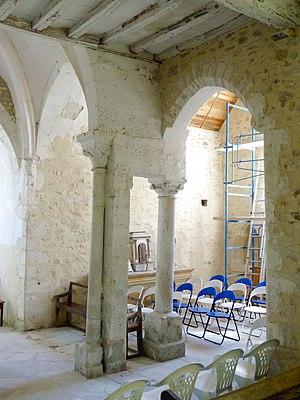
Intérieur de l'église - voir tire.
L'église Saint-Georges est une église catholique paroissiale située au hameau de Bray de la commune de Rully, dans le département français de l'Oise. Cette petite église de plan cruciforme était primitivement à vaisseau unique. Seul le chœur rectangulaire voûté en berceau subsiste de l'église romane bâti aux alentours de 1100. Il fut agrandi d'une travée voûtée d'ogives, au détriment de la nef, vers 1170 / 1180 environ. De cette période, seulement les deux colonnettes à chapiteaux de l'arc triomphal sont dignes d'intérêt. Au cours des années 1260, l'église trouve enfin sa configuration actuelle avec l'adjonction de deux croisillons, qui ne sont pas voûtés, mais munis de fenêtres aux élégants remplages rayonnants. Assez curieux est le double raccordement avec la nef, moyennant des arcades et d'étroits passages entre deux colonnettes, dont celles de 1170 / 1180 et celles ajoutées avec les croisillons, et avec la travée voûtée d'ogives à la fois. Le clocher fut rajouté à l'époque moderne dans l'angle entre le sanctuaire et le croisillon nord, et la nef a été reconstruite sans style particulier.